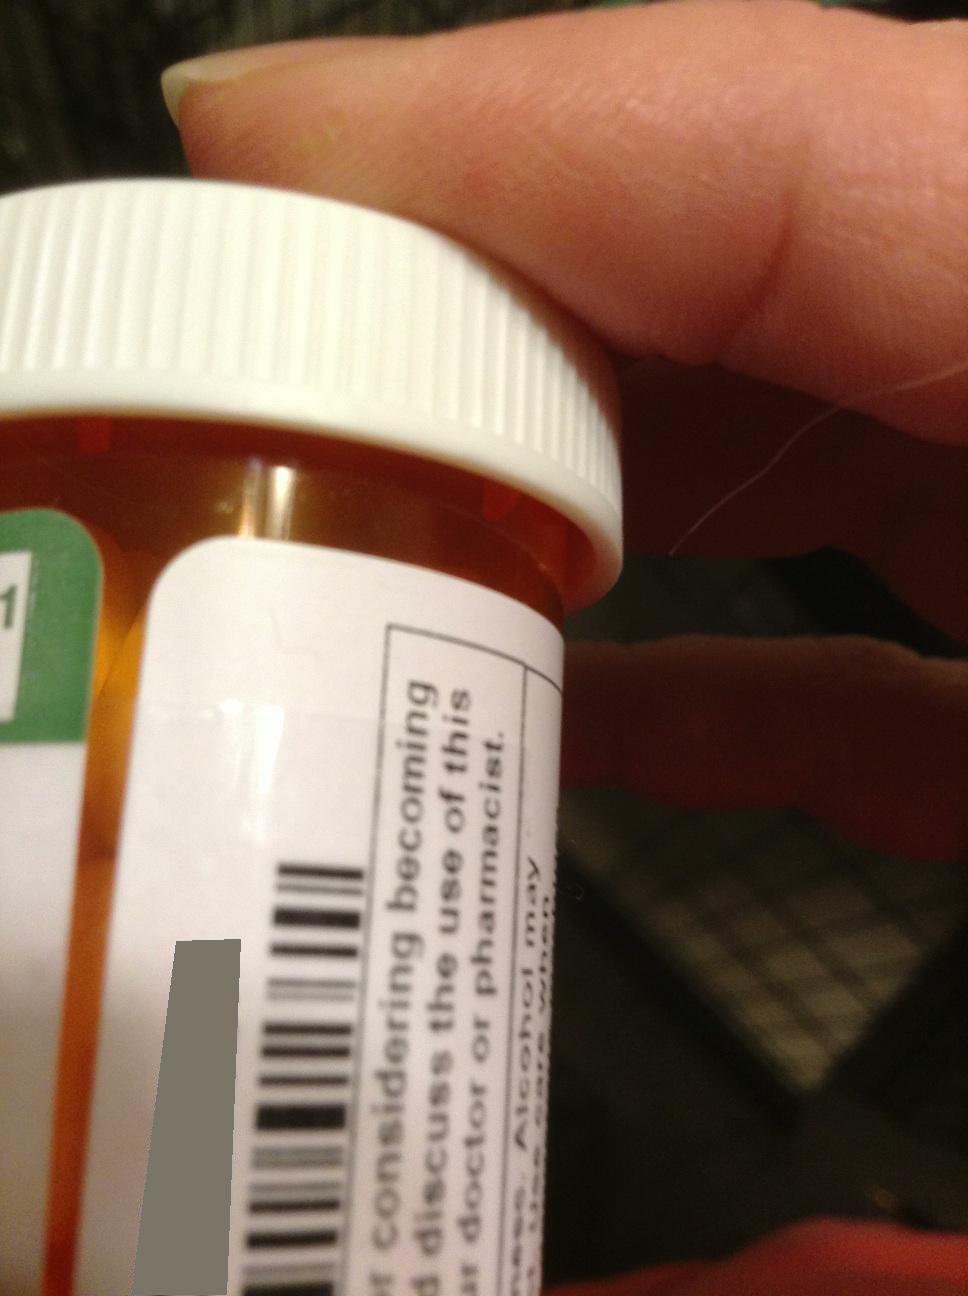Question: Need to know what kind of pills these are please.
Answer: unanswerable